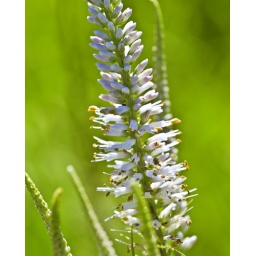
Culvers root plants photographed in a field in the Kettle Moraine State park near Dundee Wisconsin.